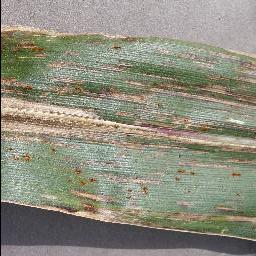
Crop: corn
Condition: (maize)_cercospora_spot_gray_spot